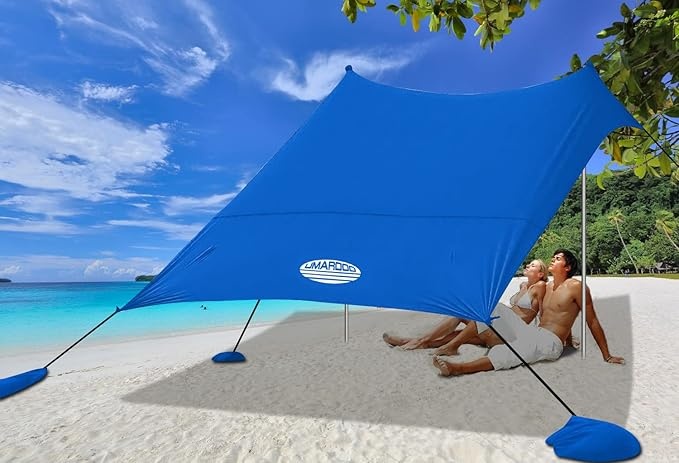
UMARDOO Family Beach Tent Canopy Sun Shade Portable 10×10FT,Wind Resistance Beach Sun Shelter Easy Setup with Packable Carry Bag for Outdoor Travel UPF 50+(Blue)
About This Wind Resistance: The beach shade canopy is supported by four aluminum poles (diameter 0.75 inch) and four large sandbags. Designed with durability in mind, this tent for beach features sturdy ropes and stakes. They form a stable triangle that makes the tent highly wind-resistant. Sun Protection UPF50+: The strong and elastic Lycra fabric has UPF 50+ protection and water-resistant function. Rust-proof aluminum poles are attached with a elastic cord preventing moving. Enjoy longer hours under the sun without worrying about sunburns. Portable Carrying Bag Included: Each beach canopy comes with its own stylish 600D polyester carrying bag, making it incredibly easy to transport. Whether you're heading to the beach, a picnic, or any outdoor event, you can effortlessly take your shade with you. Adjustable Family Sun Shade: With a size large enough to comfortably accommodate 4 to 8 people. Stay cool and protected from the sun with our adjustable beach sun shade. Easily move the sandbag or adjust the poles to change the angle of the shade and get the perfect shade tents for outdoors Vibrant Color Selection: Our beach tents sun shelter are available in a variety of eye-catching colors, ensuring that there's an option to suit everyone’s taste. Stand out from the crowd with a beach shade canopy that matches your personal style! Various Occasions: Set up your shelter beach tent in minutes with our easy-to-use design. Pacific breeze beach tent perfect for relaxing on the beach, fishing by the lake, or spending time with family and friends at the park. Its portability and ease of setup make it your go-to outdoor essential. Free After-Sales Service: To ensure your complete satisfaction, we offer an outstanding after-sales service. If you encounter any issues with your purchase, our dedicated team is here to help, providing you with peace of mind and ensuring a worry-free experience. Overview Brand : UMARDOO Material : Lycra, Aluminum Color : Blue Item Weight : 6.8 Pounds Recommended Uses For Product : Beach, Vehicle Shade, Picnic, Outdoor, Fishing, Music Festival, Park
Brand: UMARDOO
Category: Sporting Goods > Outdoor Recreation > Camping & Hiking > Tents > Sail Tents